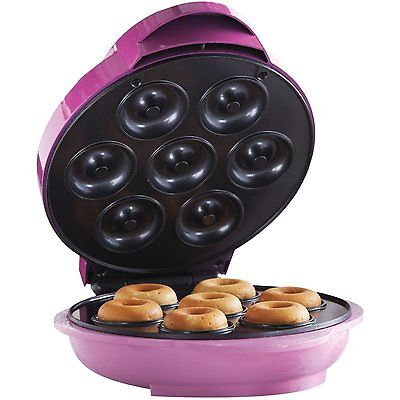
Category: toaster